International Day to End Impunity for Crimes Against Journalists

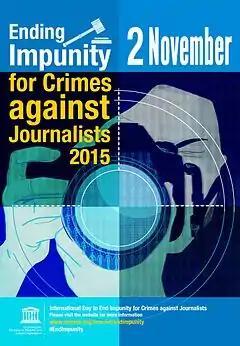

The International Day to End Impunity for Crimes against Journalists (IDEI) is a UN-recognized international day observed annually on 2 November.